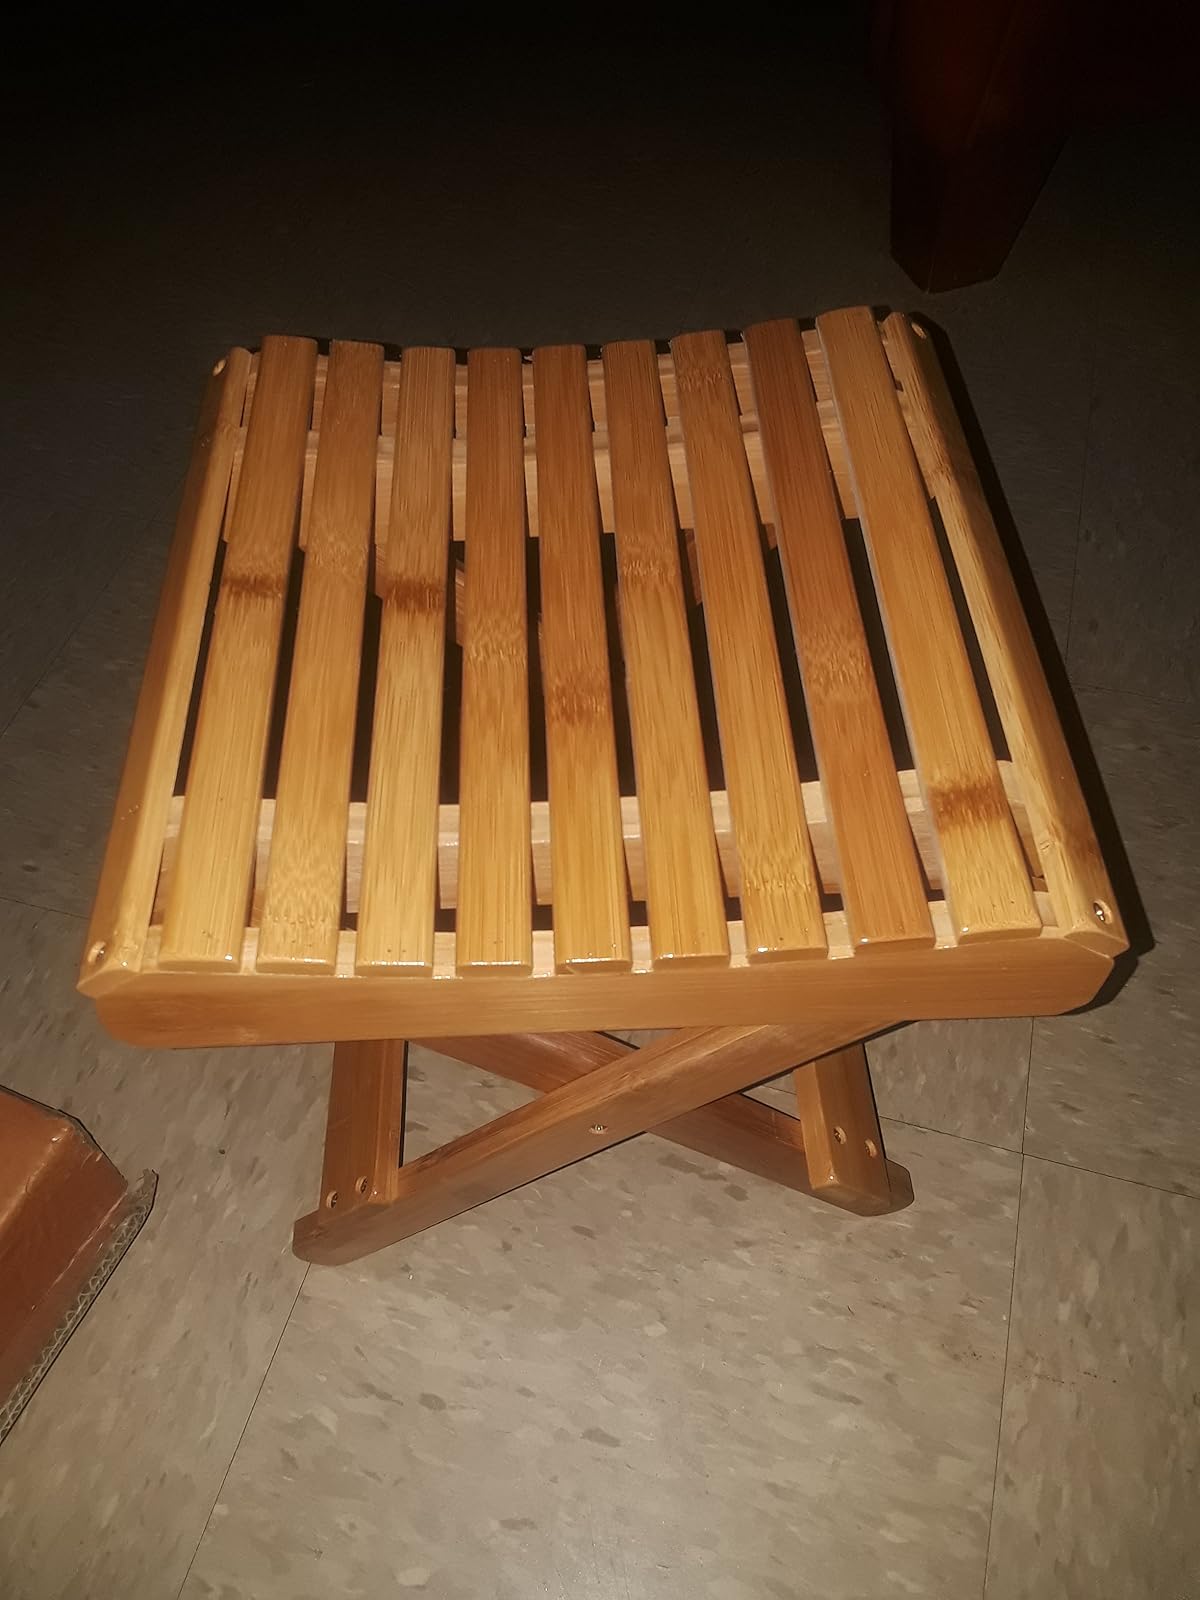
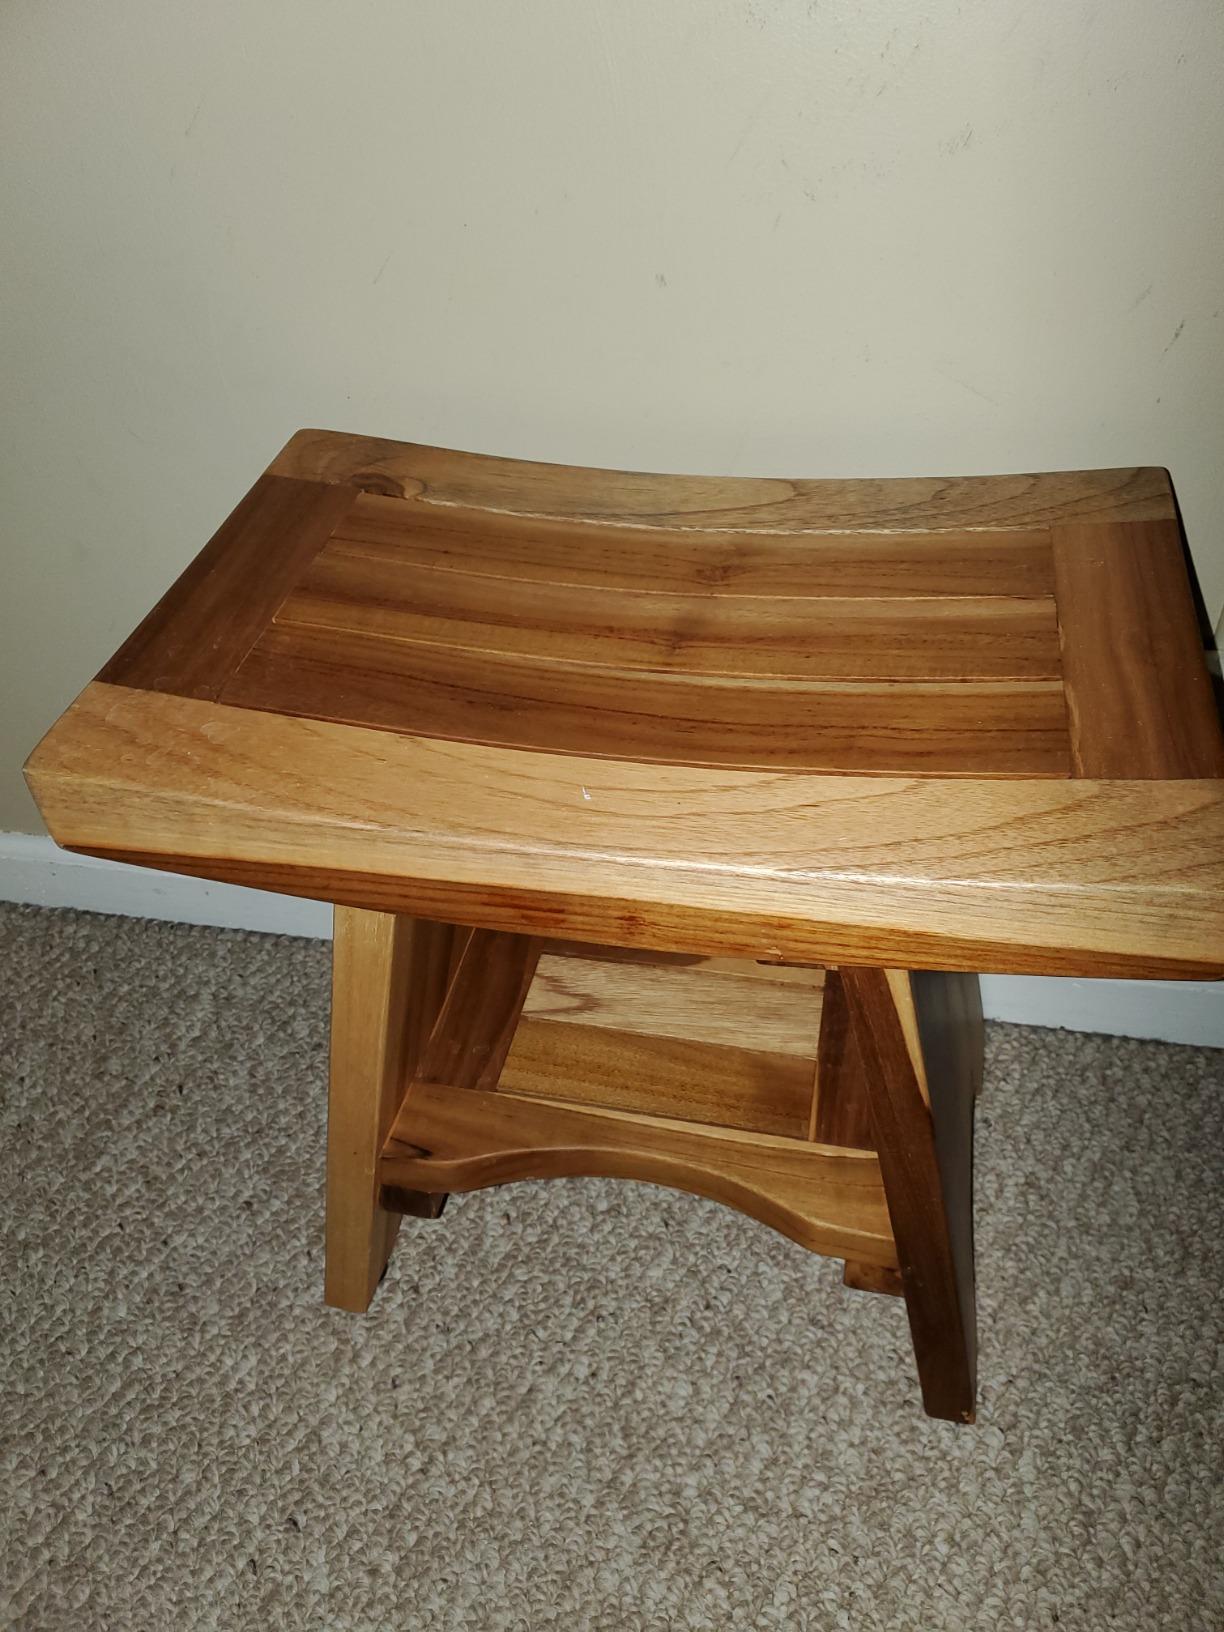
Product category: stool
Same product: no